Wish Dragon

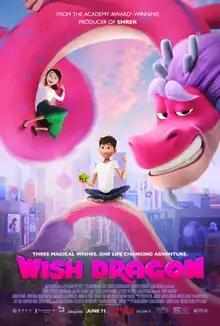
Official release poster

Wish Dragon is a 2021 animated fantasy comedy film written and directed by Chris Appelhans (in his feature directorial debut) and produced by Sony Pictures Animation and Tencent Pictures. The film stars Jimmy Wong, John Cho, Constance Wu, Natasha Liu Bordizzo, Jimmy O. Yang, Aaron Yoo, Will Yun Lee, and Ronny Chieng. Jackie Chan produced the film and voiced Cho's role in the Chinese Mandarin version. It tells the story about a college student named Din Song, who encounters a teapot inhabited by a dragon named Long, who has the power to grant three wishes.